Lionel Brodie

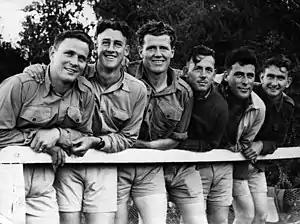
Well-known Australian sports men at Unarmed Combat Training School c.1942, including Lionel Brodie (far right).

Lionel Brodie (28 May 1917 – 15 May 1995) was an Australian amateur tennis player who competed mainly in the 1930s and 1940s.